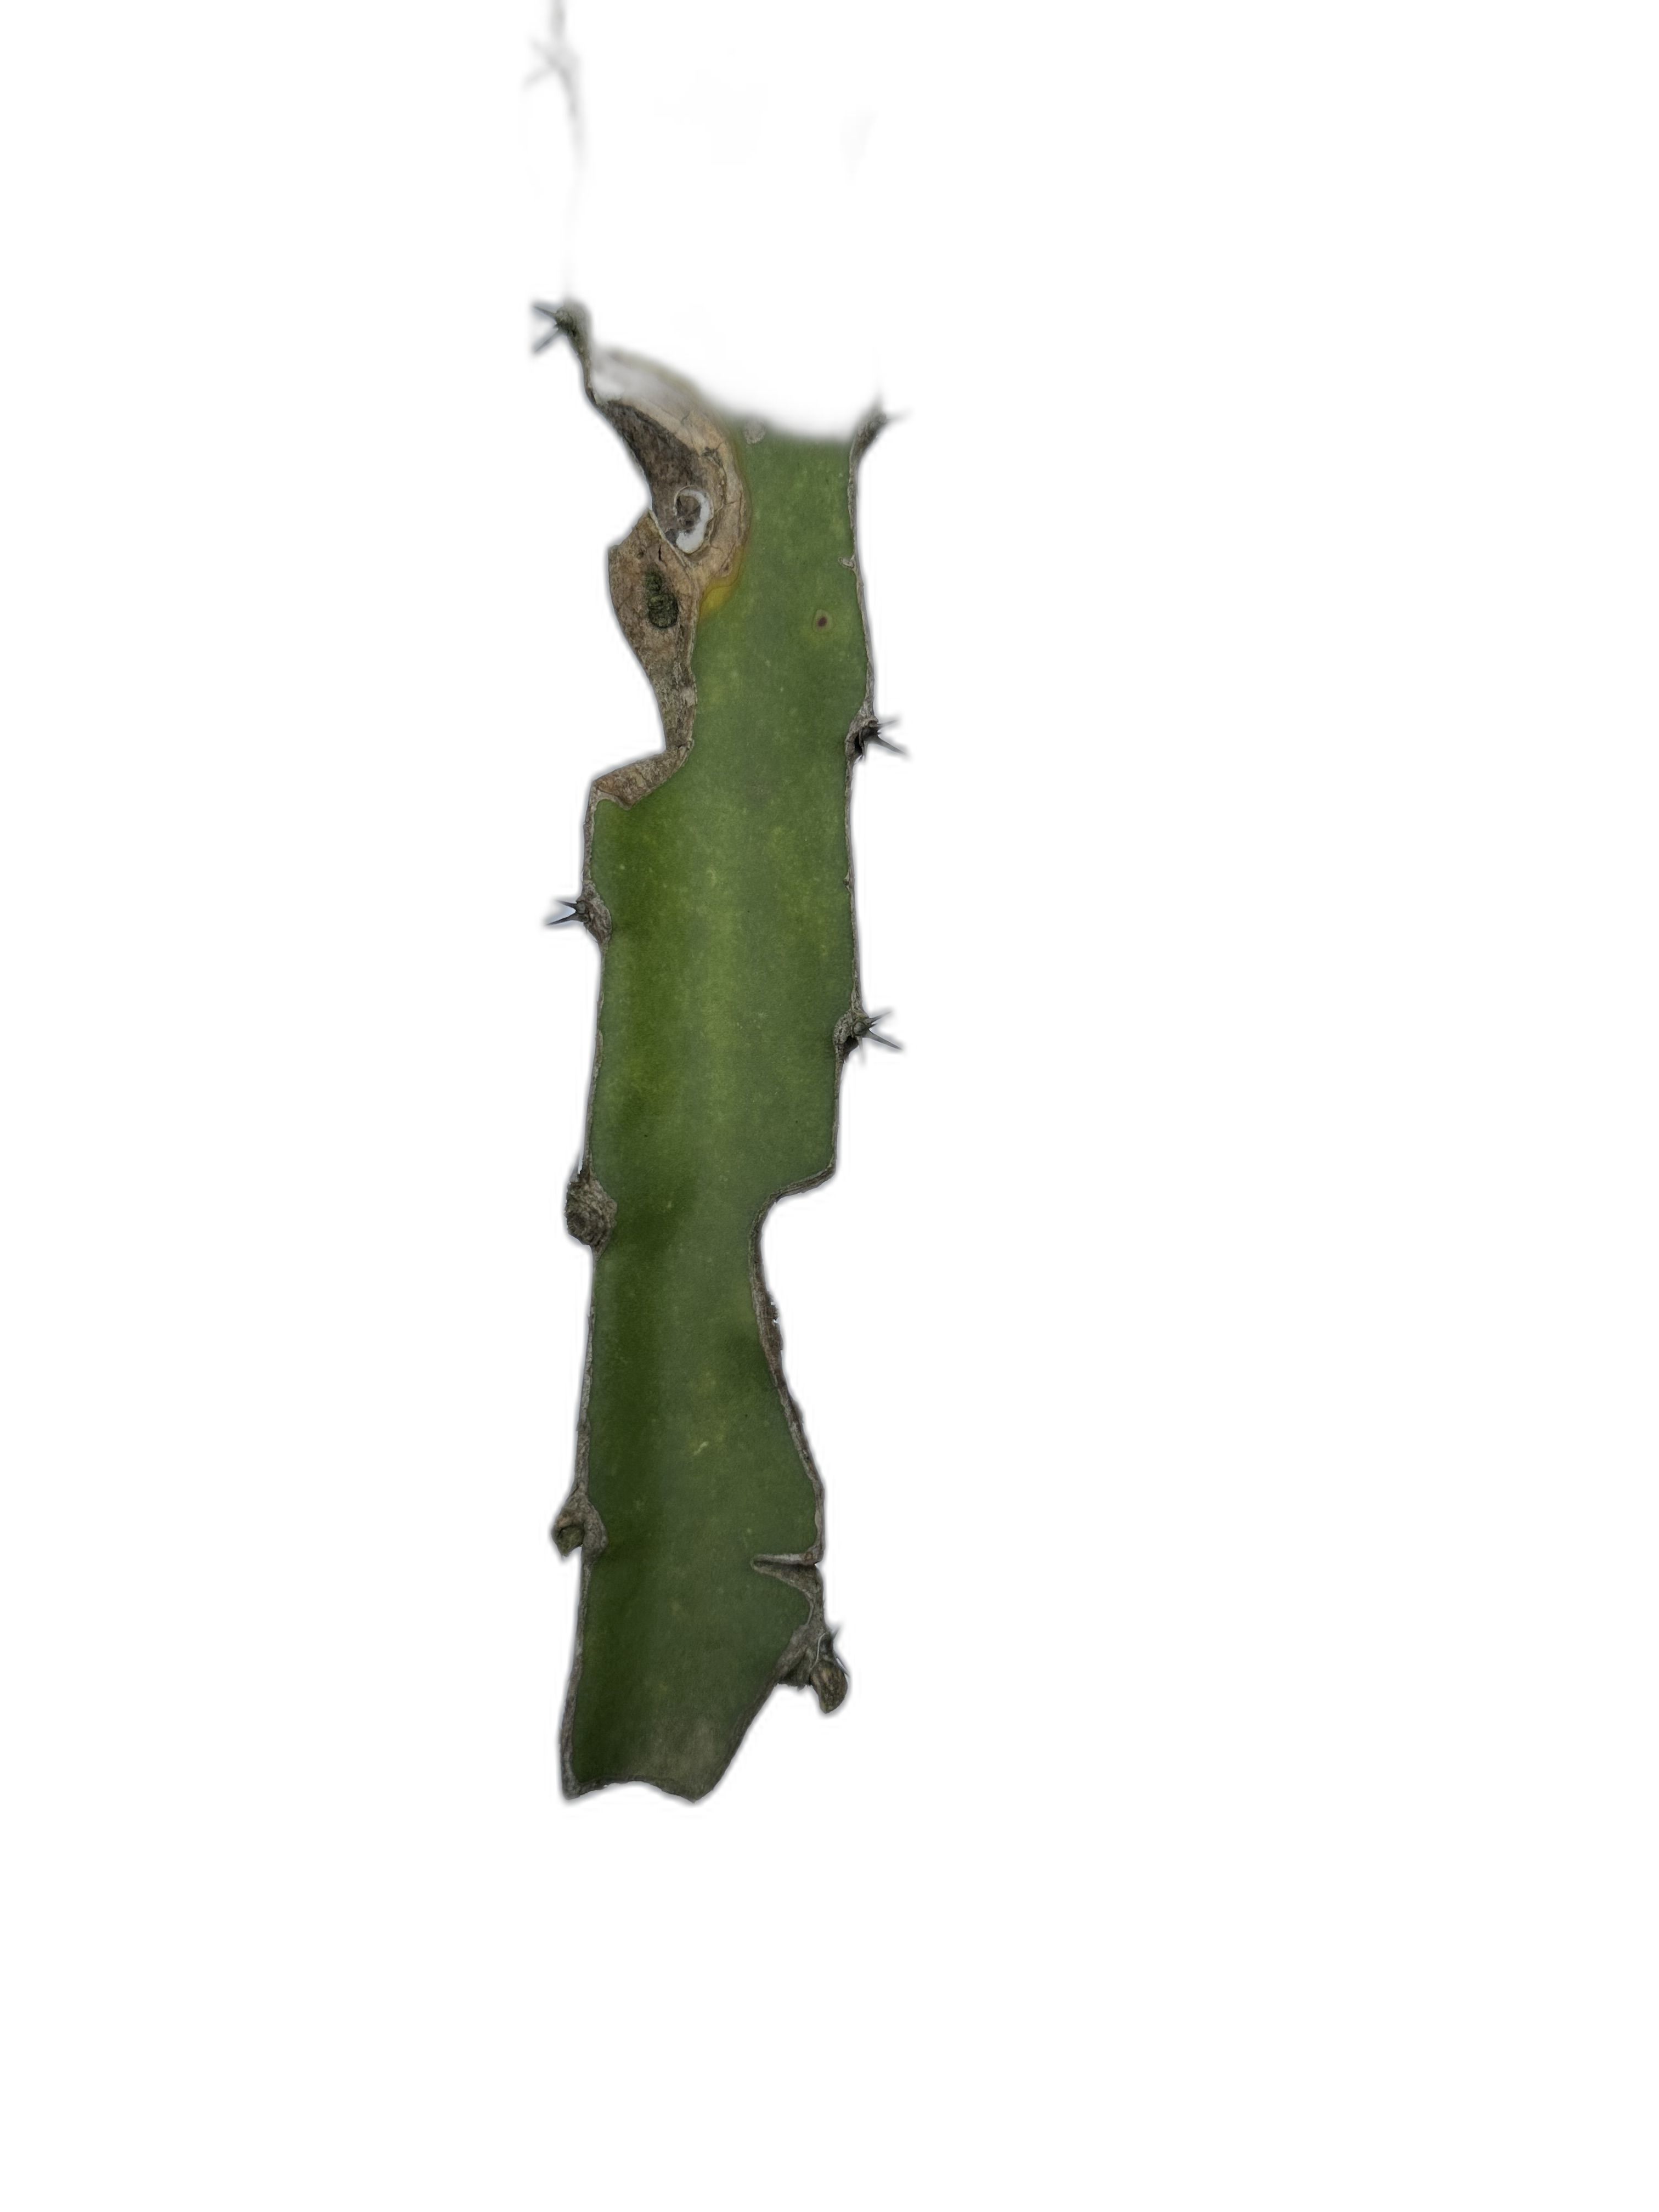
Label: Good leaf